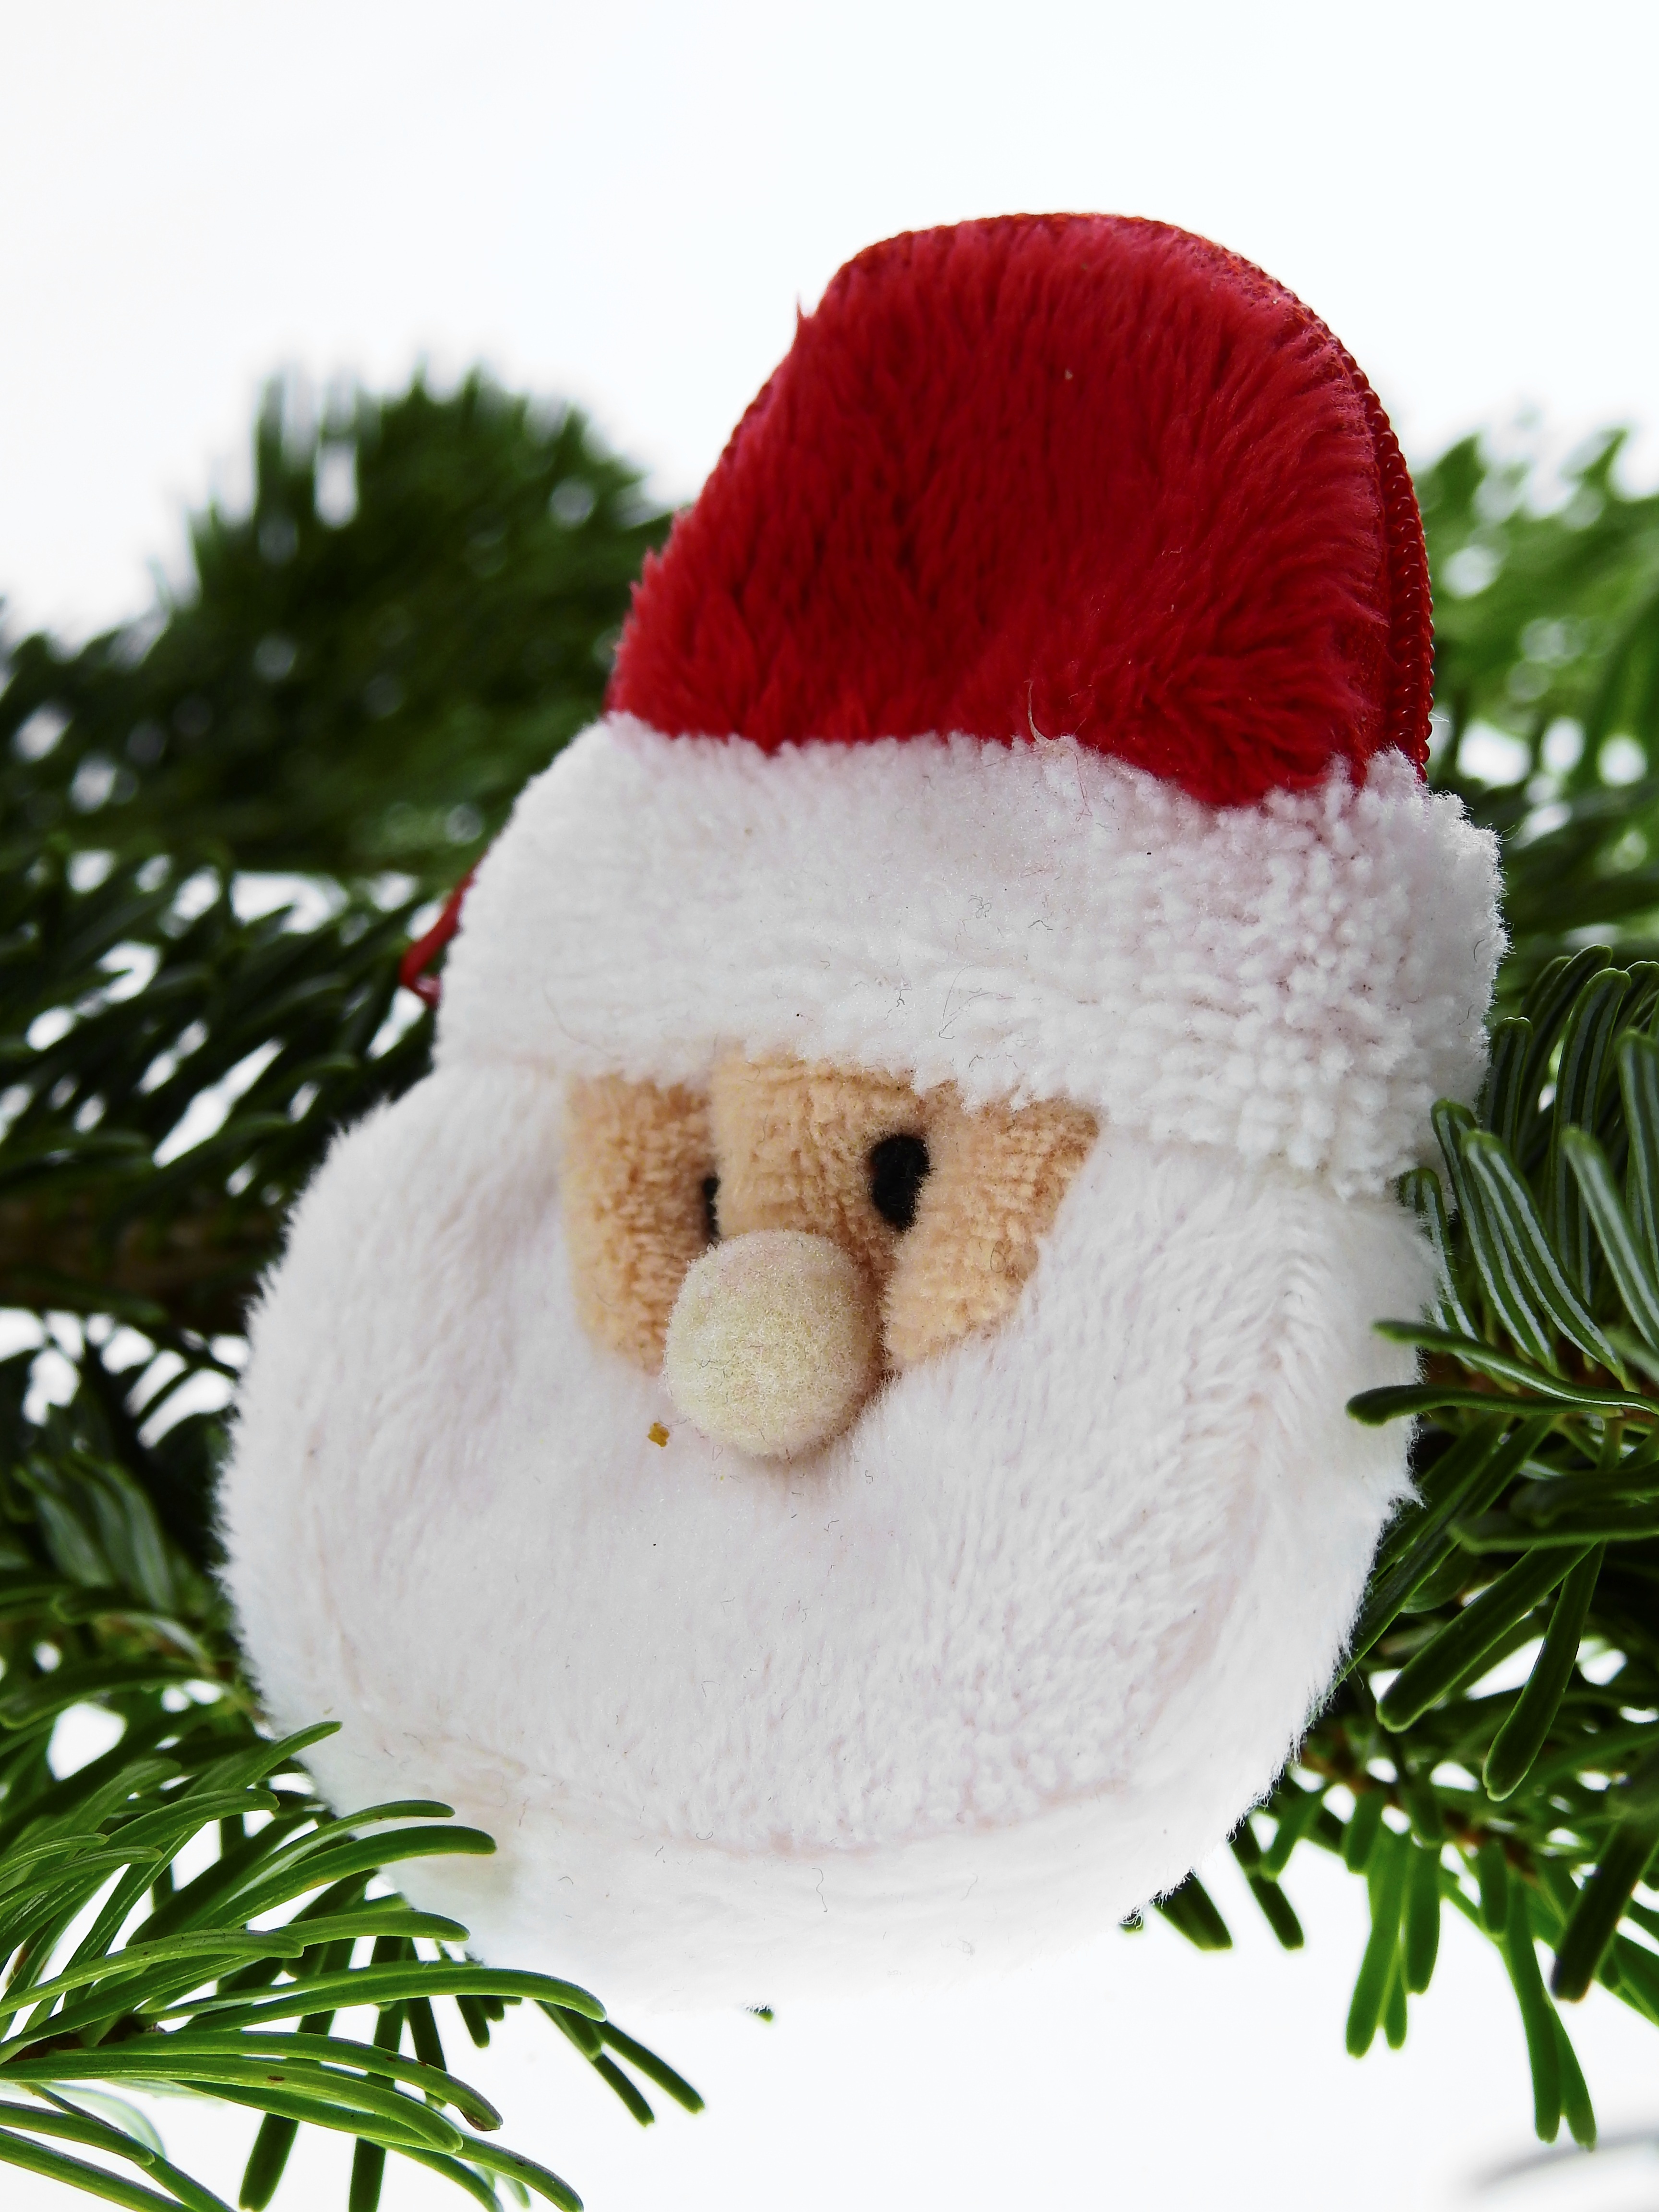
decoration, christmas, fir, christmas tree, deco, conifer, advent, christmas decoration, christmas time, contemplative, snowman, greeting card, santa claus, nicholas, christmas eve, christmas ornaments, stuffed toy